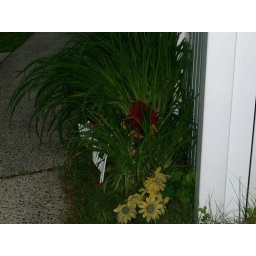
my mom flower in her flower bed